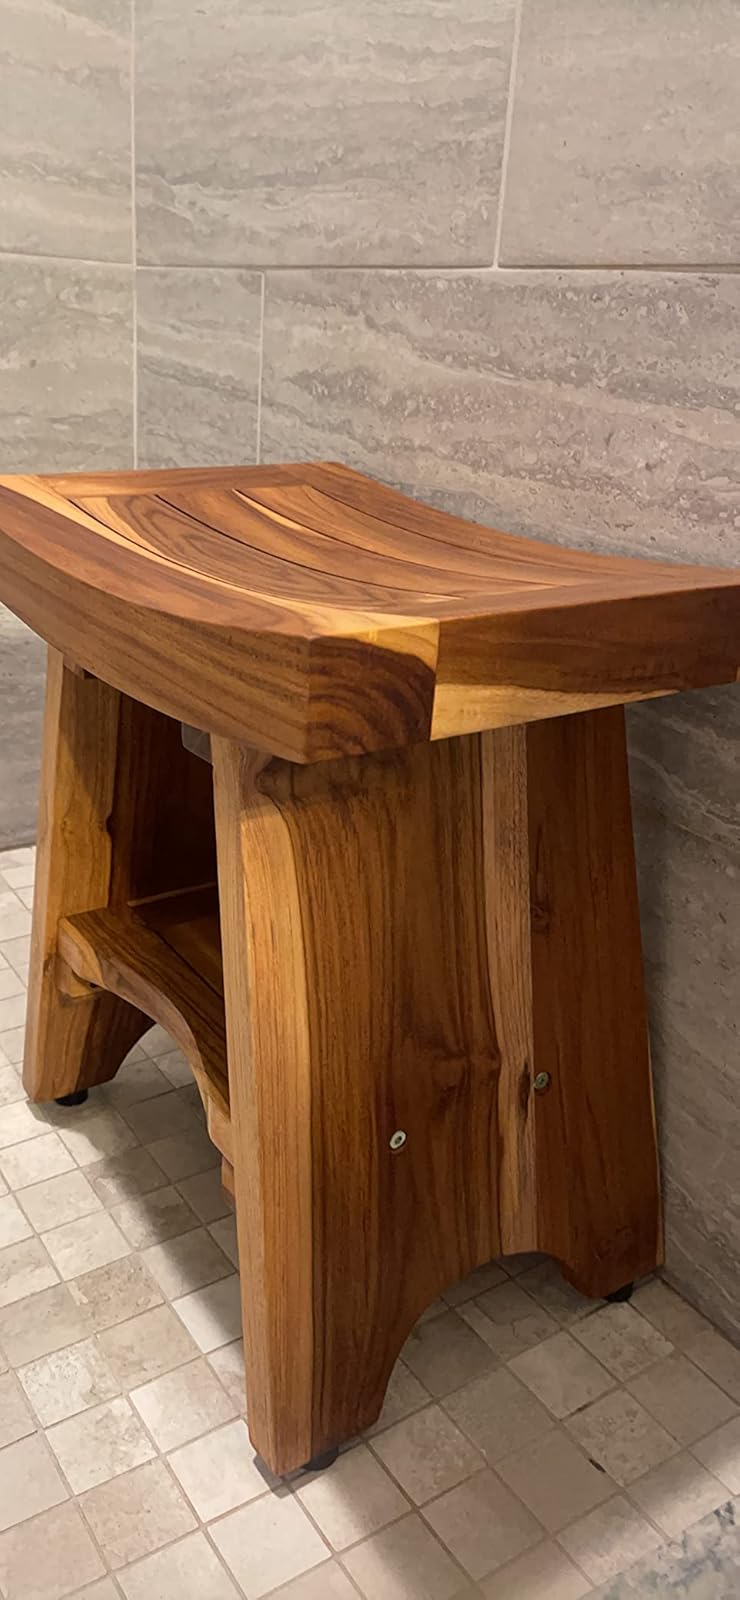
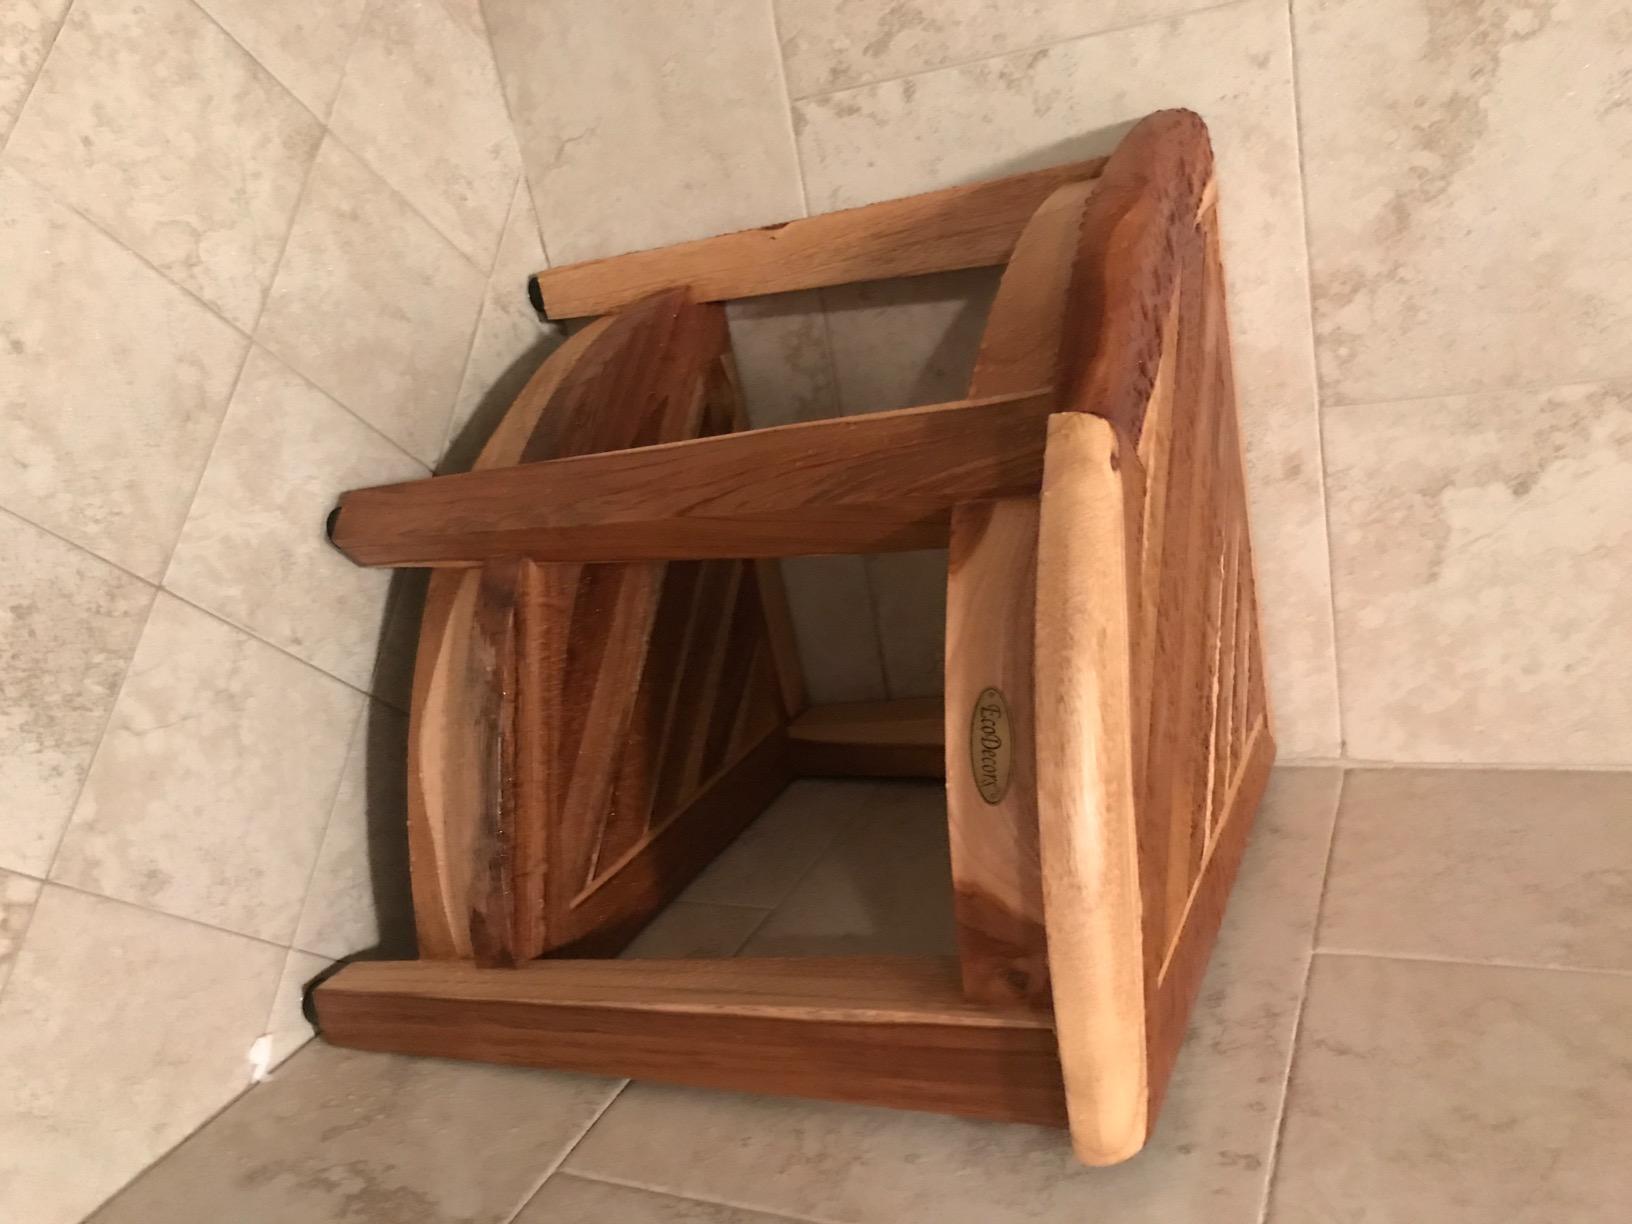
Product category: stool
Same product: no